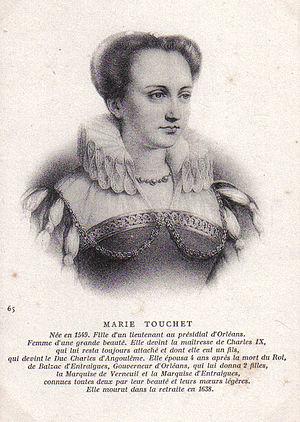
Marie Touchet, comtesse d'Entragues, née à Orléans en 1549 et morte à Paris, le 28 mars 1638, était la maîtresse du roi Charles IX.